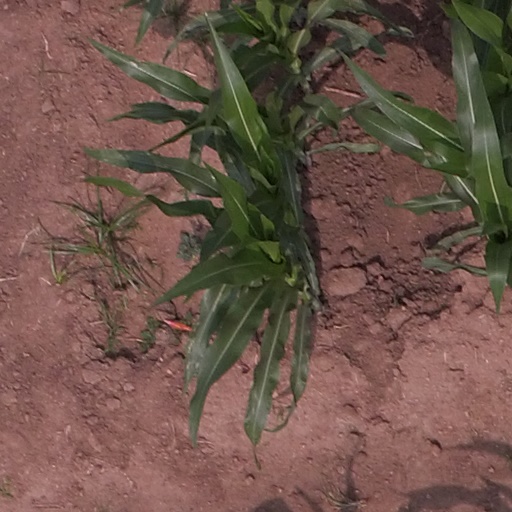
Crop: maize; corn